2008 Kansas City Royals season

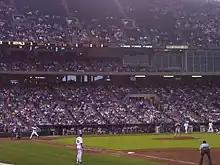
José Guillén at bat against Rockies pitcher Jorge de la Rosa.

Looking to rebound from their 12-game losing streak in May, the Royals started the month of June with 4 consecutive series wins over National League opponents. Kansas City completed its first ever series sweep of the Cardinals in St. Louis. In 12 years of Interleague play, the Cardinals still hold the I-70 Series lead, 26-22, but the Royals have done better in St. Louis, winning 11 of 21 games. On June 22, the Royals made an improbable comeback after trailing 6-0 and later 10-3 against the San Francisco Giants. The Royals scored 8 unanswered runs and won the game and Joakim Soria recorded his 20th save of the season in 21 tries. Following a sweep of the defending National League champion Colorado Rockies, the Royals boasted an MLB-best 12–3 record in Interleague play and won for the tenth time in 11 games. Following their 12-game skid ended in May, the Royals went 15–9, closed to within seven games of .500 and skipped out of last place of the American League Central.